St. Barbara Catholic Church (Namibia)

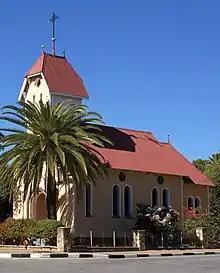
St. Barbara Catholic Church in Tsumeb

St. Barbara Catholic Church is a Roman Catholic church in downtown Tsumeb, Oshikoto Region, Namibia. Built in 1914, the church is dedicated to Saint Barbara, the patron saint of mine workers. Tsumeb's economy is based on mining. In the 2000s, the Church dominated the view of downtown Tsumeb. It was built by the German South-West African colonial authorities. From the church's founding in 1914 until 1927, it functioned as the only operating church in the mining town.